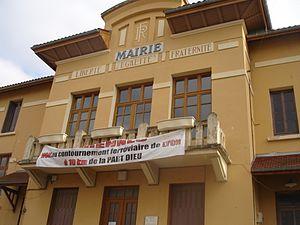
Marennes (69)
Marennes est une commune française située dans le département du Rhône, en région Auvergne-Rhône-Alpes.